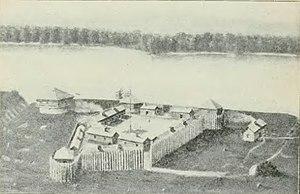
L'Histoire de l'Iowa est marquée par une colonisation européenne à la recherche des richesses du territoire, les gisements de plomb et les terres fertiles qui ont donné de grosses récoltes de céréales, au prix de combats très durs contre les tribus amérindiennes.